Chinese Rites controversy

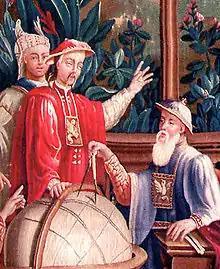
The Kangxi Emperor with a Jesuit astronomer, Adam Schall. "Tapisserie de Beauvais", 1690–1705.

The Jesuit order was successful in penetrating China and serving at the Imperial court. They impressed the Chinese with their knowledge of European astronomy and mechanics, and in fact ran the Imperial Observatory. The Kangxi Emperor was at first friendly to the Jesuit Missionaries working in China. Their accurate methods allowed him to successfully predict eclipses, one of his ritual duties. He was grateful for the services they provided to him, in the areas of astronomy, diplomacy and artillery manufacture. Jesuit translators Jean-François Gerbillon and Thomas Pereira took part in the negotiations of the Treaty of Nerchinsk in 1689, where they assisted with translation. The Jesuits made an important contribution to the Empire's military, with the diffusion of European artillery technology, and they directed the castings of cannons of various calibers. The Kangxi Emperor also retained several Jesuits in his court as scientists and artists. By the end of the seventeenth century, the Jesuits had made many converts. They in turn were impressed by the knowledge and intelligence of the Han Chinese Confucian scholar elite, and adapted to their ancient Chinese intellectual lifestyle.